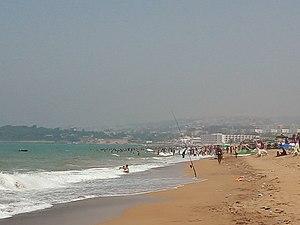
Complexe Touristique de Matarès Photo de Plage Chenoua
Le littoral de l'Algérie compte des centaines de plages réparties sur les 14 wilayas côtières, qui relèvent du Ministère des Ressources en Eau.